Marlo Thomas

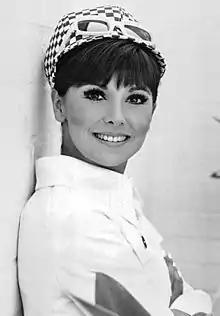
Thomas in "That Girl" (1968)

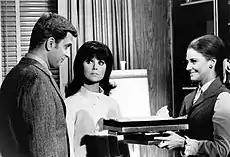
Thomas (center) with co-star Ted Bessell (left) and guest star Mary Frann (right), in a 1969 photo from "That Girl"

Thomas starred in an ABC pilot called "Two's Company" in 1965. Although it did not sell, it caught the attention of a network programming executive. He met with Thomas, and expressed interest in casting her in her own series. With their encouragement, Thomas came up with her own idea for a show about a young woman who leaves home, moves to New York City, and struggles to become an actress. The network was initially hesitant, fearing audiences would find a series centering on a single female uninteresting or unrealistic.